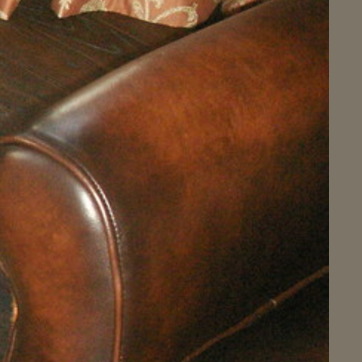
Material: leather